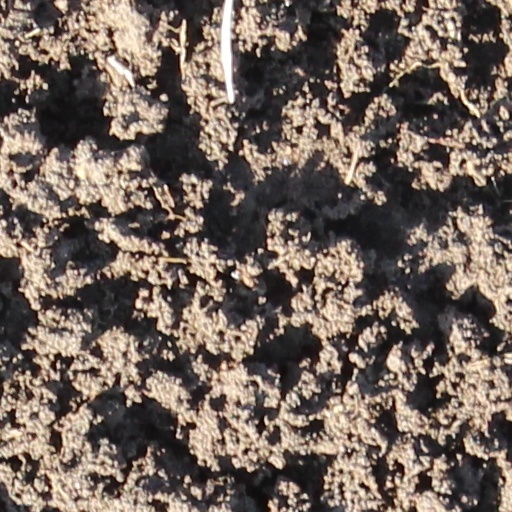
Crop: wheat